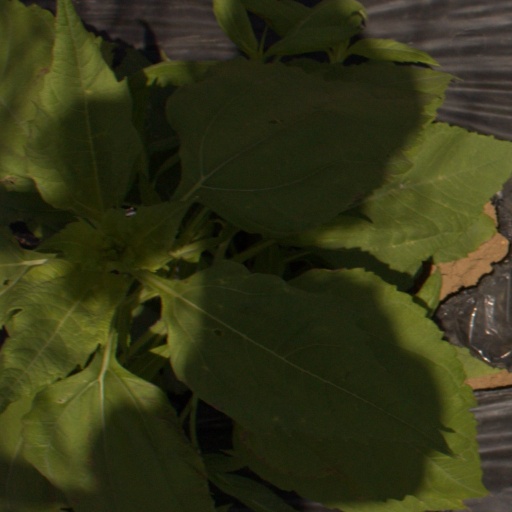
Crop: Jerusalem artichoke